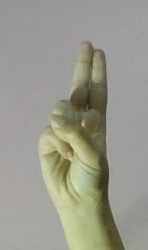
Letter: taa